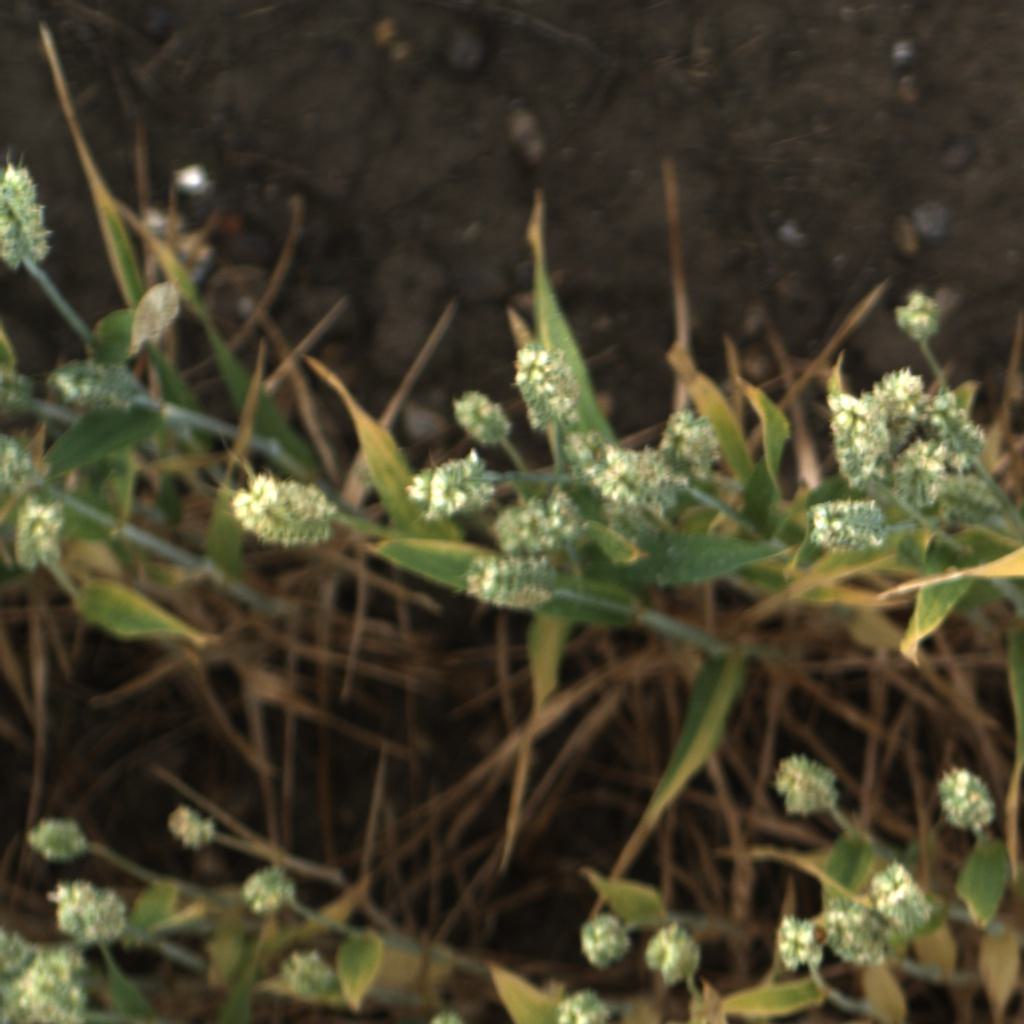
Country: UK
Location: Rothamsted
Wheat development stage: Filling - Ripening